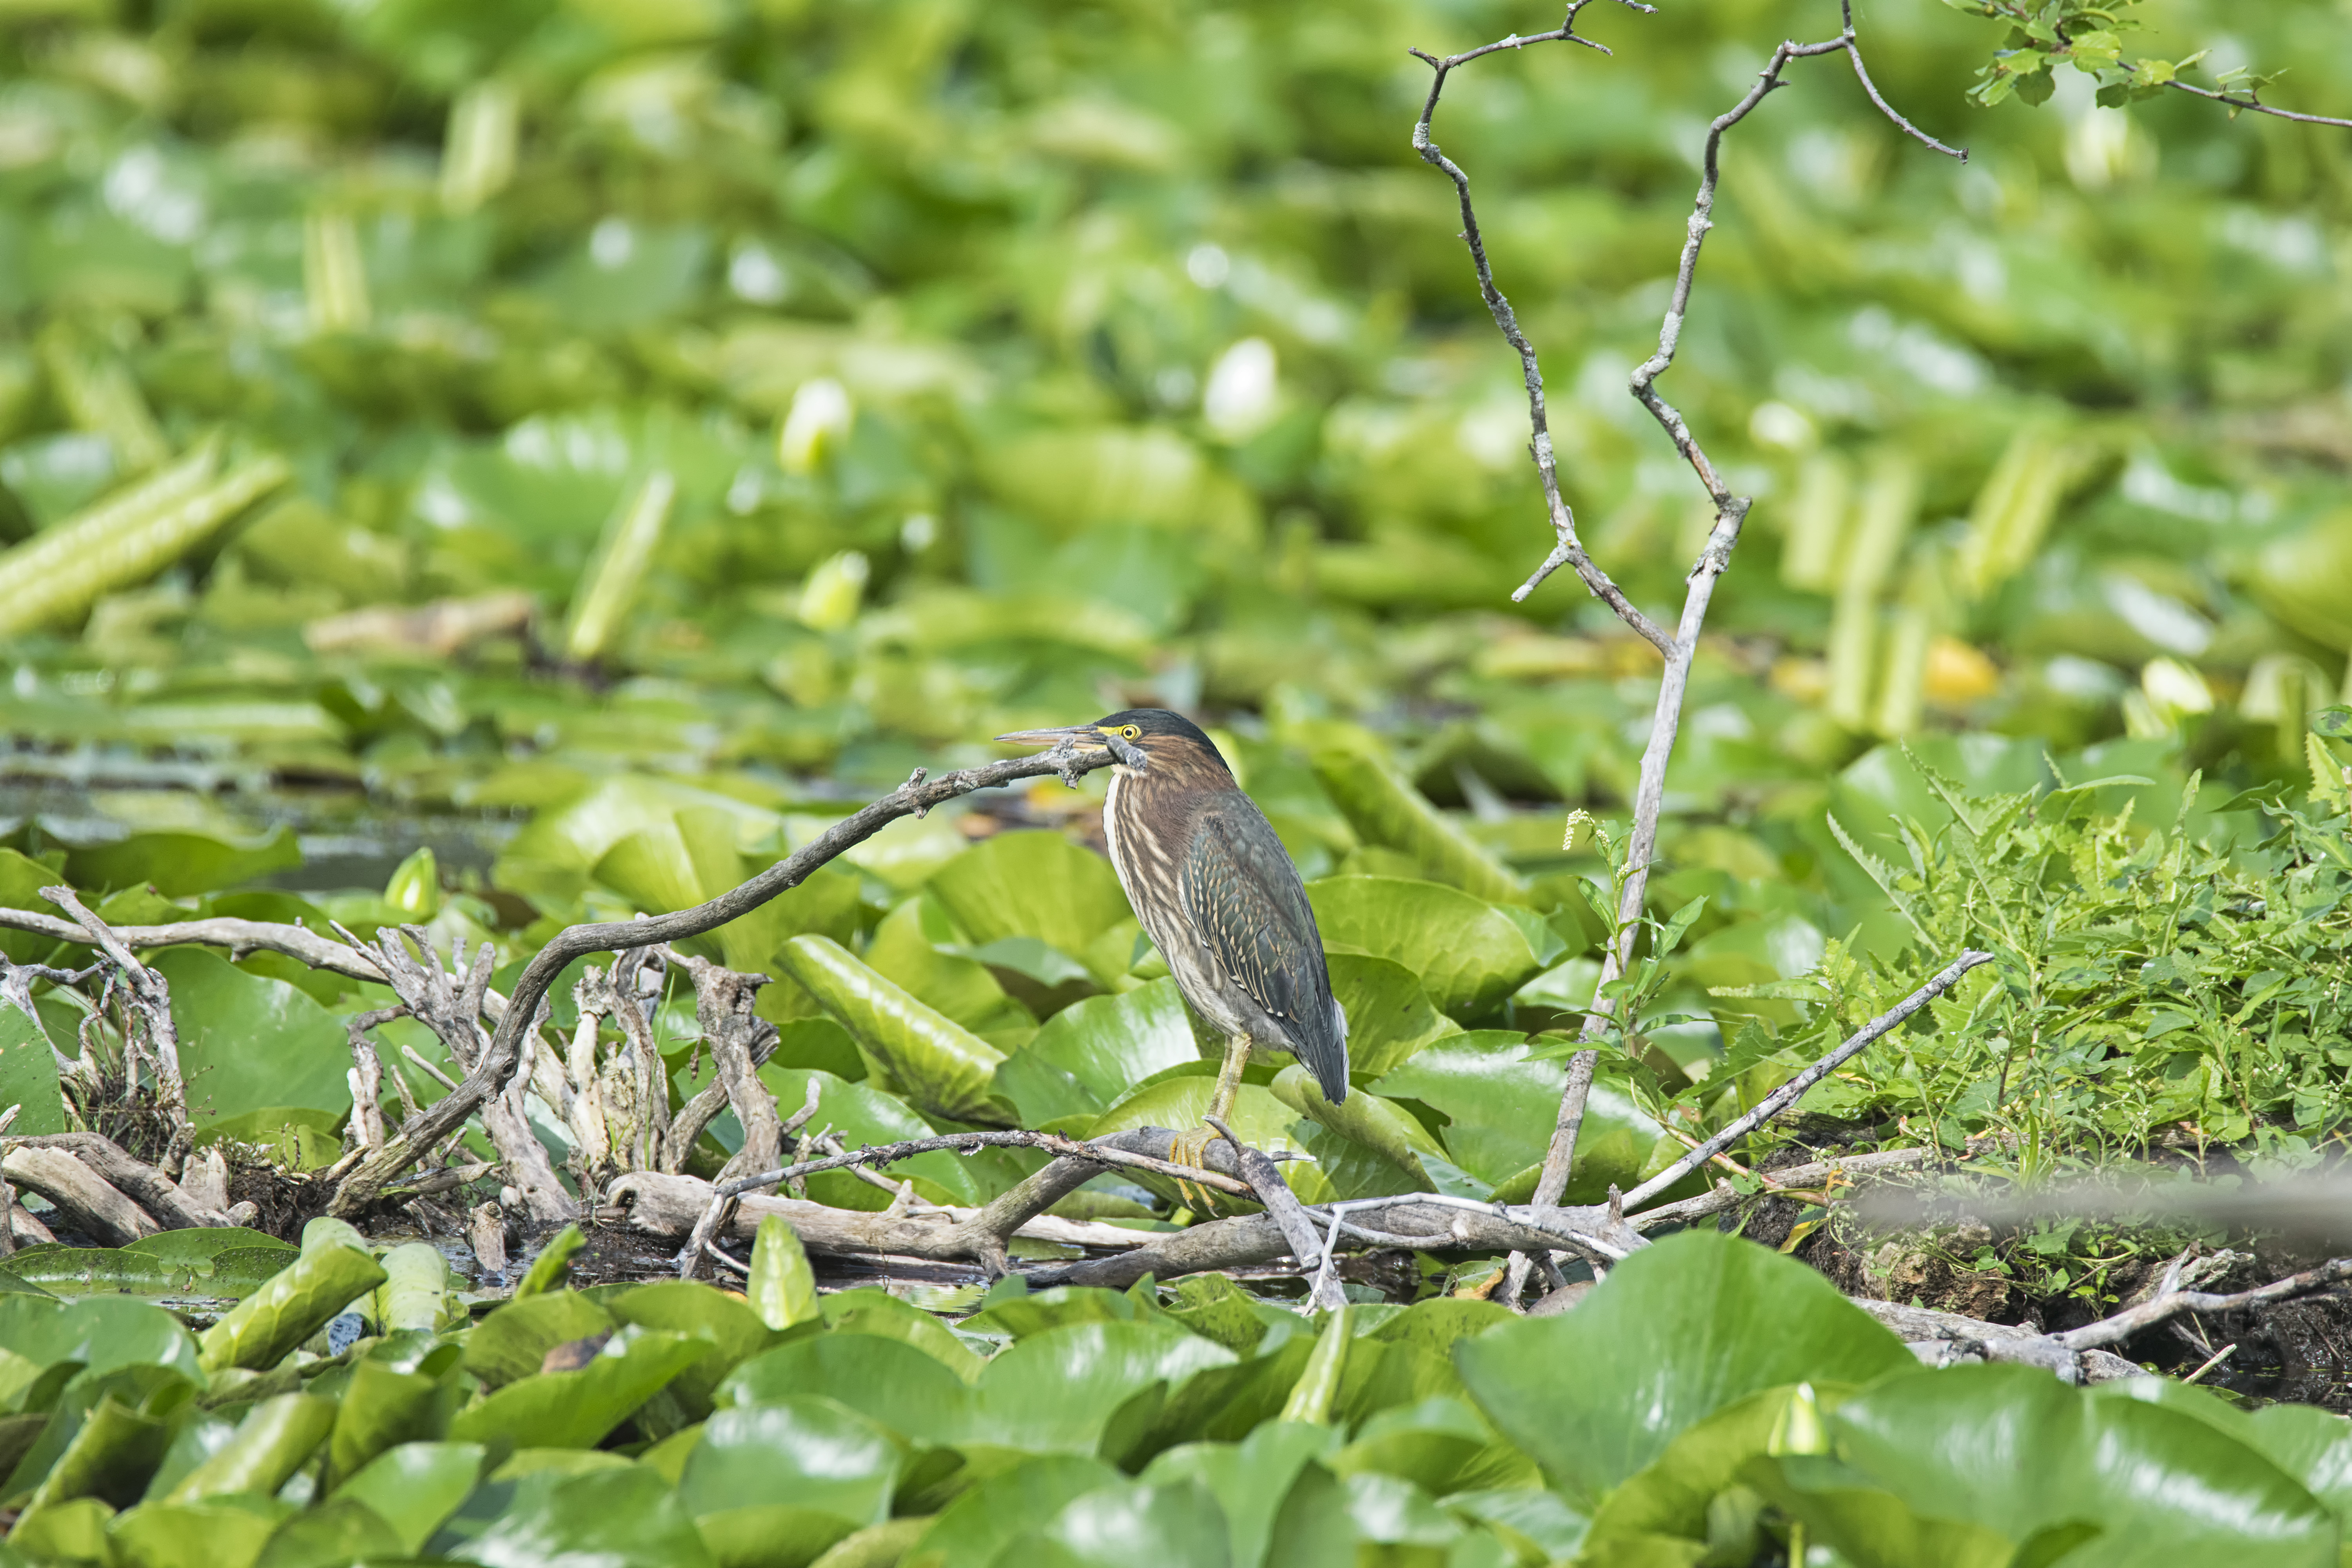
tree, nature, grass, branch, bird, lawn, leaf, flower, pond, wildlife, green, jungle, botany, garden, flora, fauna, canada, vert, quebec, habitat, heron, sherbrooke, oiseau, macro photography, natural environment, perching bird